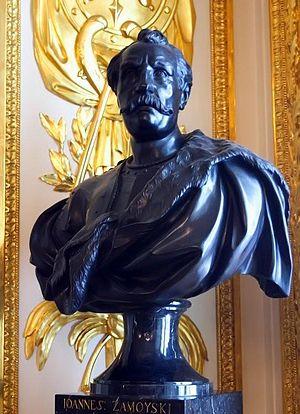
Jan Saryusz Zamoyski armoiries Jelita est un aristocrat polonais, 1ᵉʳ ordynat de Zamość, secrétaire royal, chancelier, grand chancelier, grand-hetman de la Couronne, gouverneur général de Cracovie, gouverneur de Bełz, Międzyrzecz, Krzeszów, Knyszyn et Tartu, humaniste, grand mécène des arts et fondateur de la ville de Zamość.